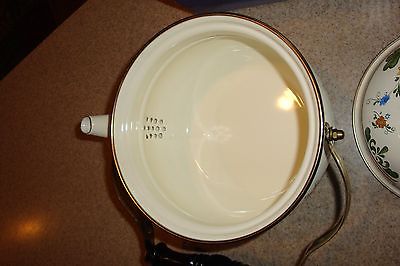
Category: kettle